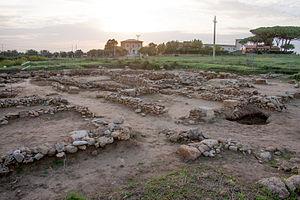
Gravisca ou Graviscae est une zone archéologique située dans la commune de Tarquinia en province de Viterbe, dans le Latium.